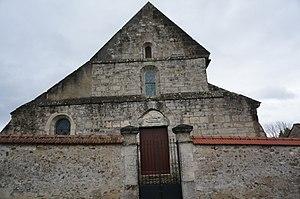
vue de l'église d'Aougny.
L'église Saint-Rémy d'Aougny est une église de la fin du roman et du début du gothique construite du XIIᵉ au XVIᵉ siècle.